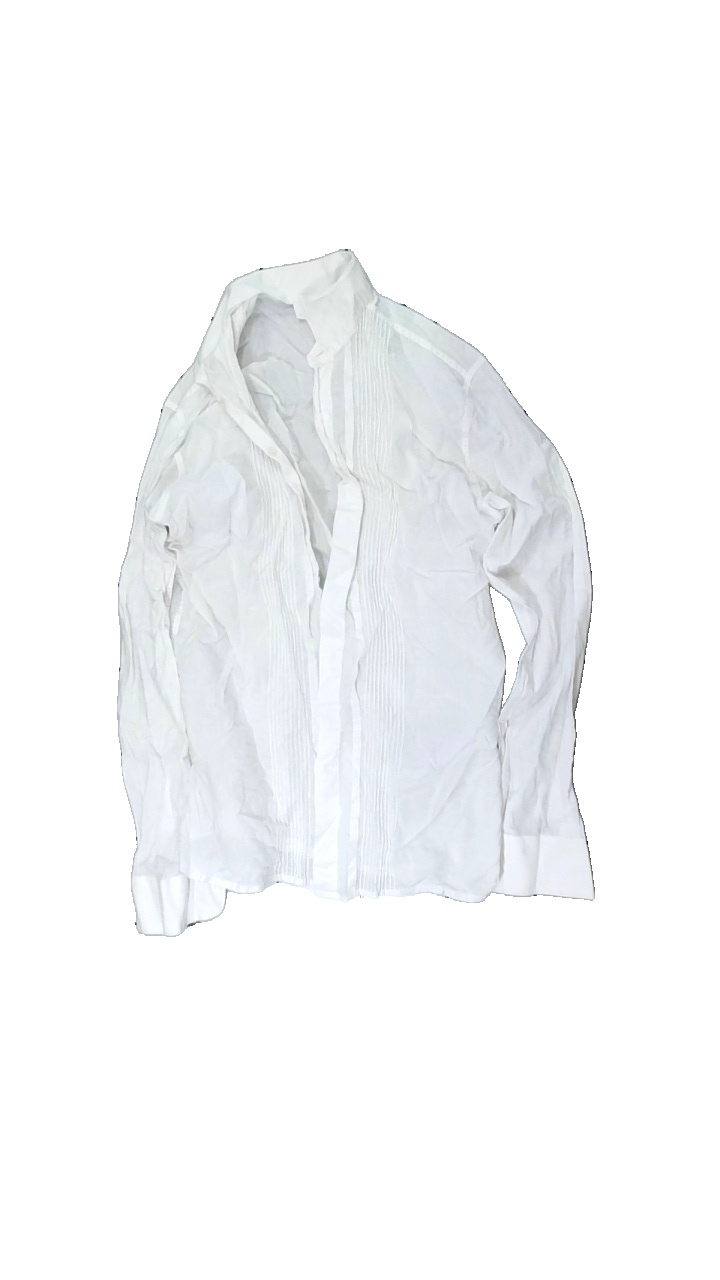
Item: Shirt (Men)
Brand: Colours
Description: vit skjorta med pressveck fram. svettfläckar i armhålorna och hårig över hela.
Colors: White
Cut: Cropped
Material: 38% cotton 62% polyester
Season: All
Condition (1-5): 2
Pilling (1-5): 5
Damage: hårig över hela
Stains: Major
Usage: Export
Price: <50